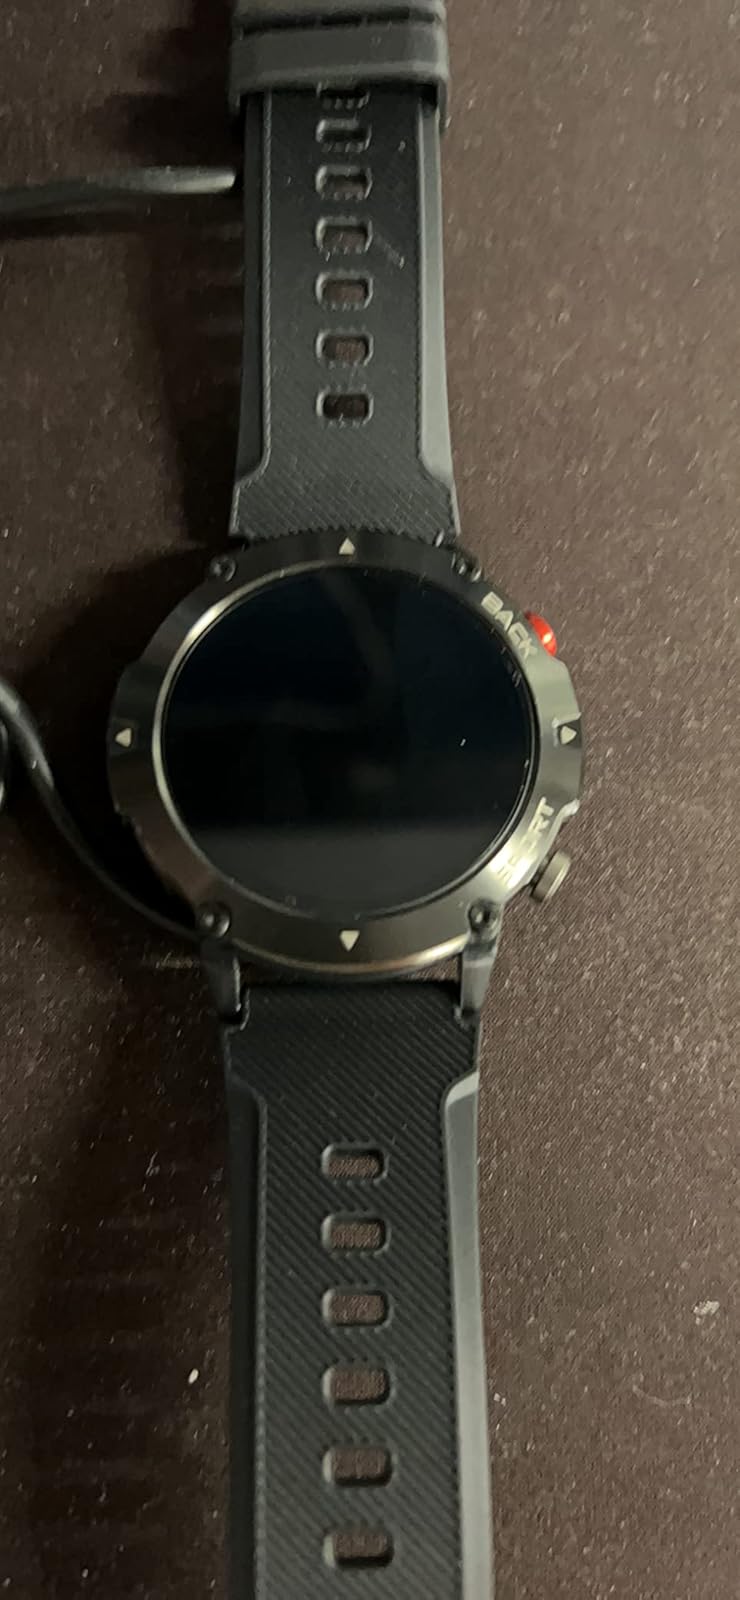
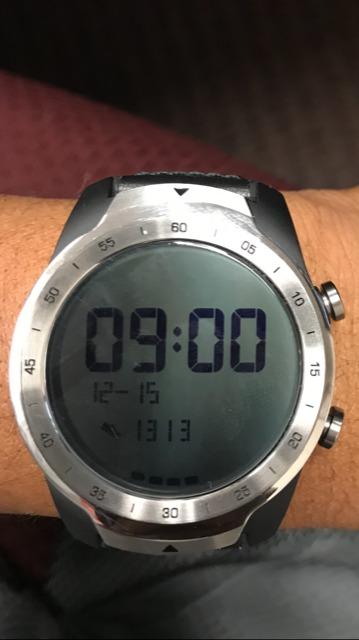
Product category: smartwatch
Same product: no